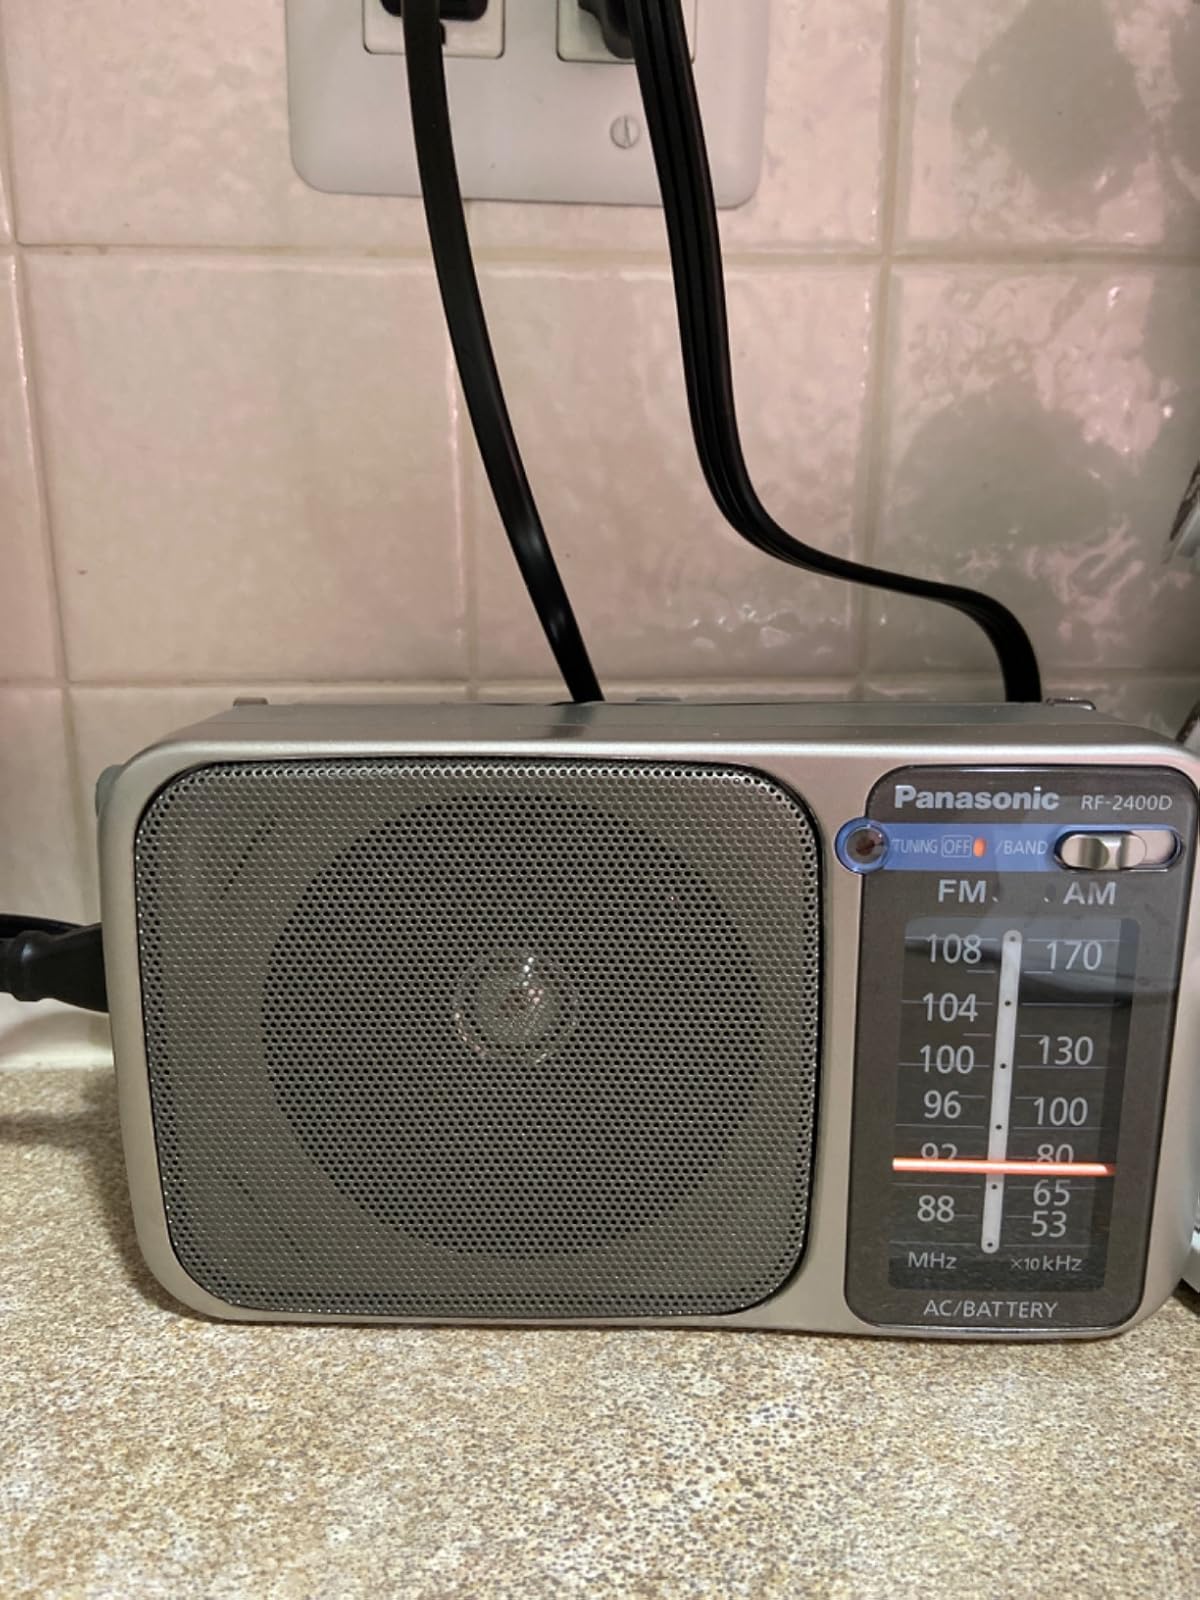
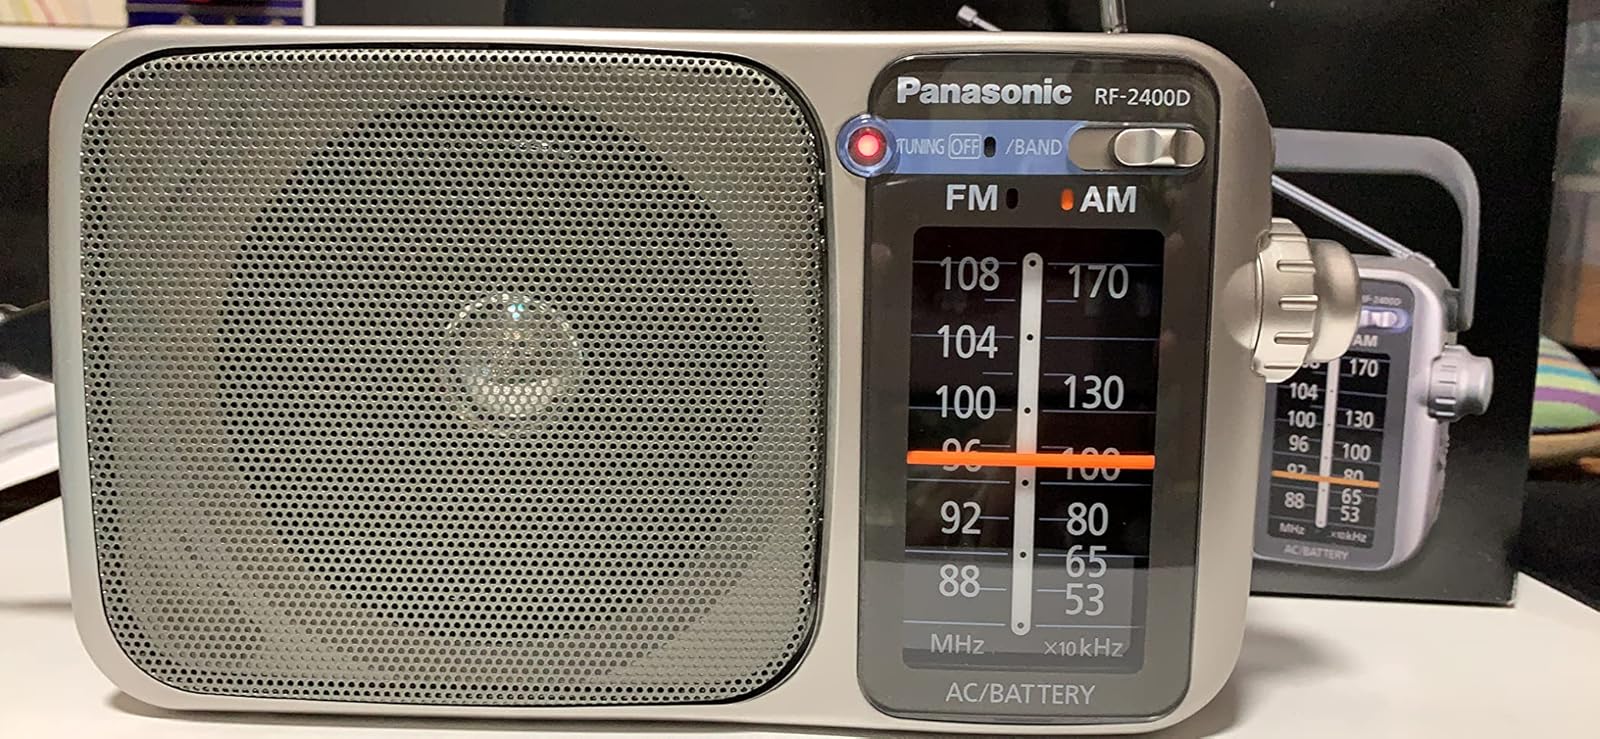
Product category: radio
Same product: yes